Carlos Iglesias

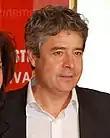
Iglesias attending a photocall at the San Sebastián International Film Festival.

Carlos Iglesias Serrano was born on 15 July 1955 in Madrid, living for a time with his family in Quintanar de la Orden. From 1960 to 1966, he lived in Switzerland, where his parents had immigrated. After returning to Spain, and living in Alicante and Madrid, he graduated from the RESAD.